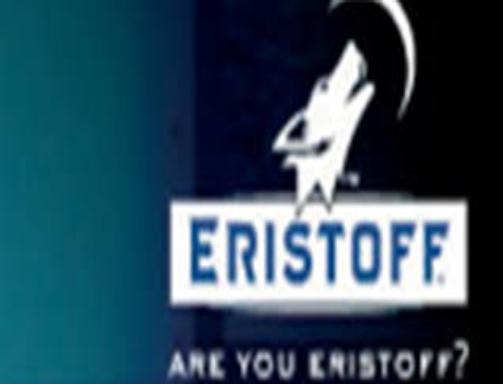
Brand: Eristoff
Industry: Food